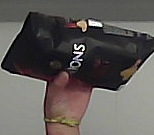
Product: lays_chill